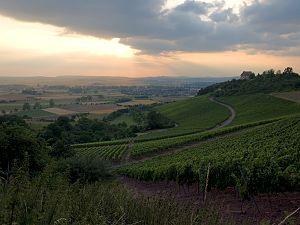
Vignobles près du château de Hoheneck. Le village de Ipsheim est visible à l'arrière plan. Bavière, Allemagne. Italiano: Vigneti presso il castello di Hoheneck, con il villaggio di Ipsheim sullo sfondo. Baviera, Germania. Camera: Nikon D50 Lens: Tamron SP AF 17-50/2,8 XR Di II LD